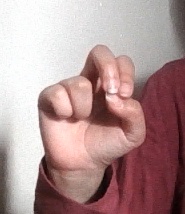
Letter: gaaf